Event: Nepal Earthquake
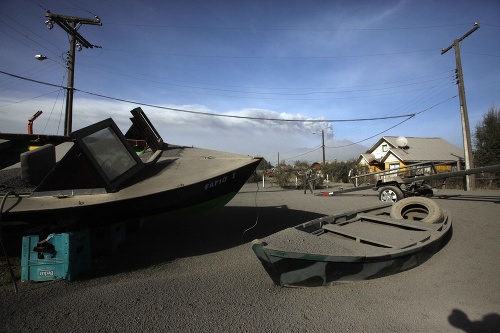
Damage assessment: damage